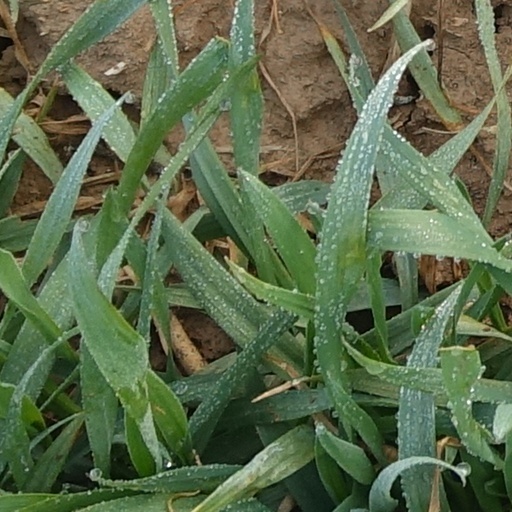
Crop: wheat